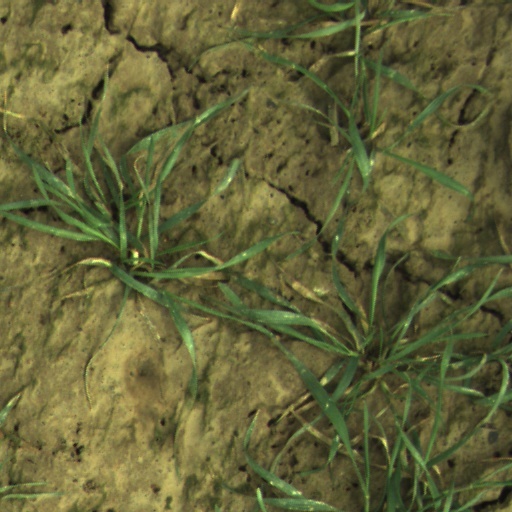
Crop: wheat